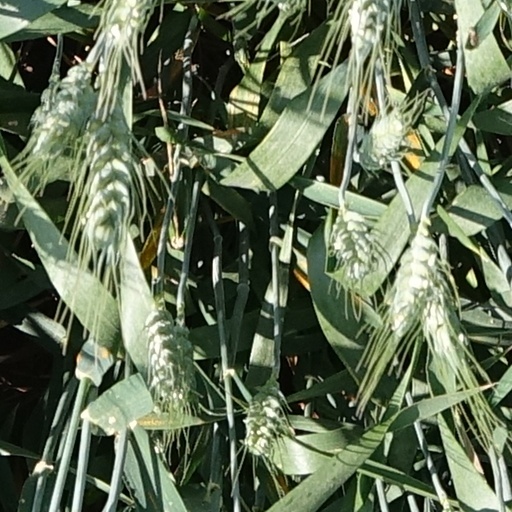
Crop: wheat